Alexandra Touretski

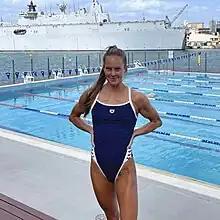
Touretski in 2021

Sasha Touretski Born 20 September 1994, is a Swiss freestyle swimmer. She competed in the Women’s 50 metre freestyle and in the Women’s 4x100 metre freestyle events at the 2016 Summer Olympics.